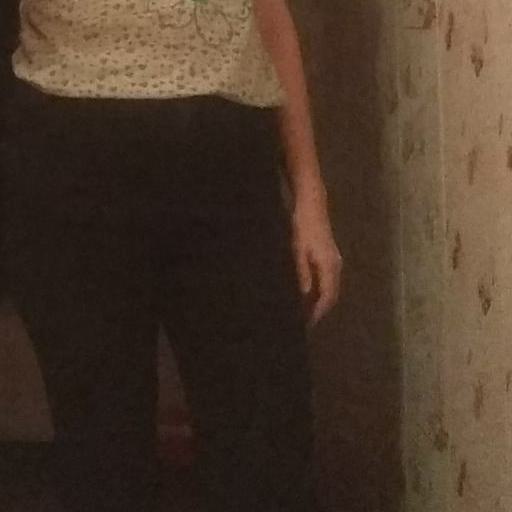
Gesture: no_gesture